Marshal Clarke

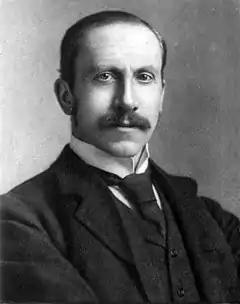
Alfred Milner, 1st Viscount Milner

From the outset of his posting, Clarke had to deal with issues regarding land and labour. The latter was of major significance at this time in Southern Rhodesia. In response to questioning by the African Association and the Manchester Society for the Protection of Native Races, Chamberlain in 1898 responded that forced labour was not permitted. A year later, Chamberlain was concerned by a chief native commissioner instructing chiefs at an indaba that it was their duty to supply labour. Clarke's subsequent report accused officials of the administration of requisitioning labour by 'pressure only short of force', causing 'discontent amongst the natives'. Clarke's view was that a mutually beneficial relationship between capital and labour was possible through market forces alone, without additional pressure. Chamberlain agreed, although Milner was in favour of compulsory labour even to the extent of 'recommending the corvée'.